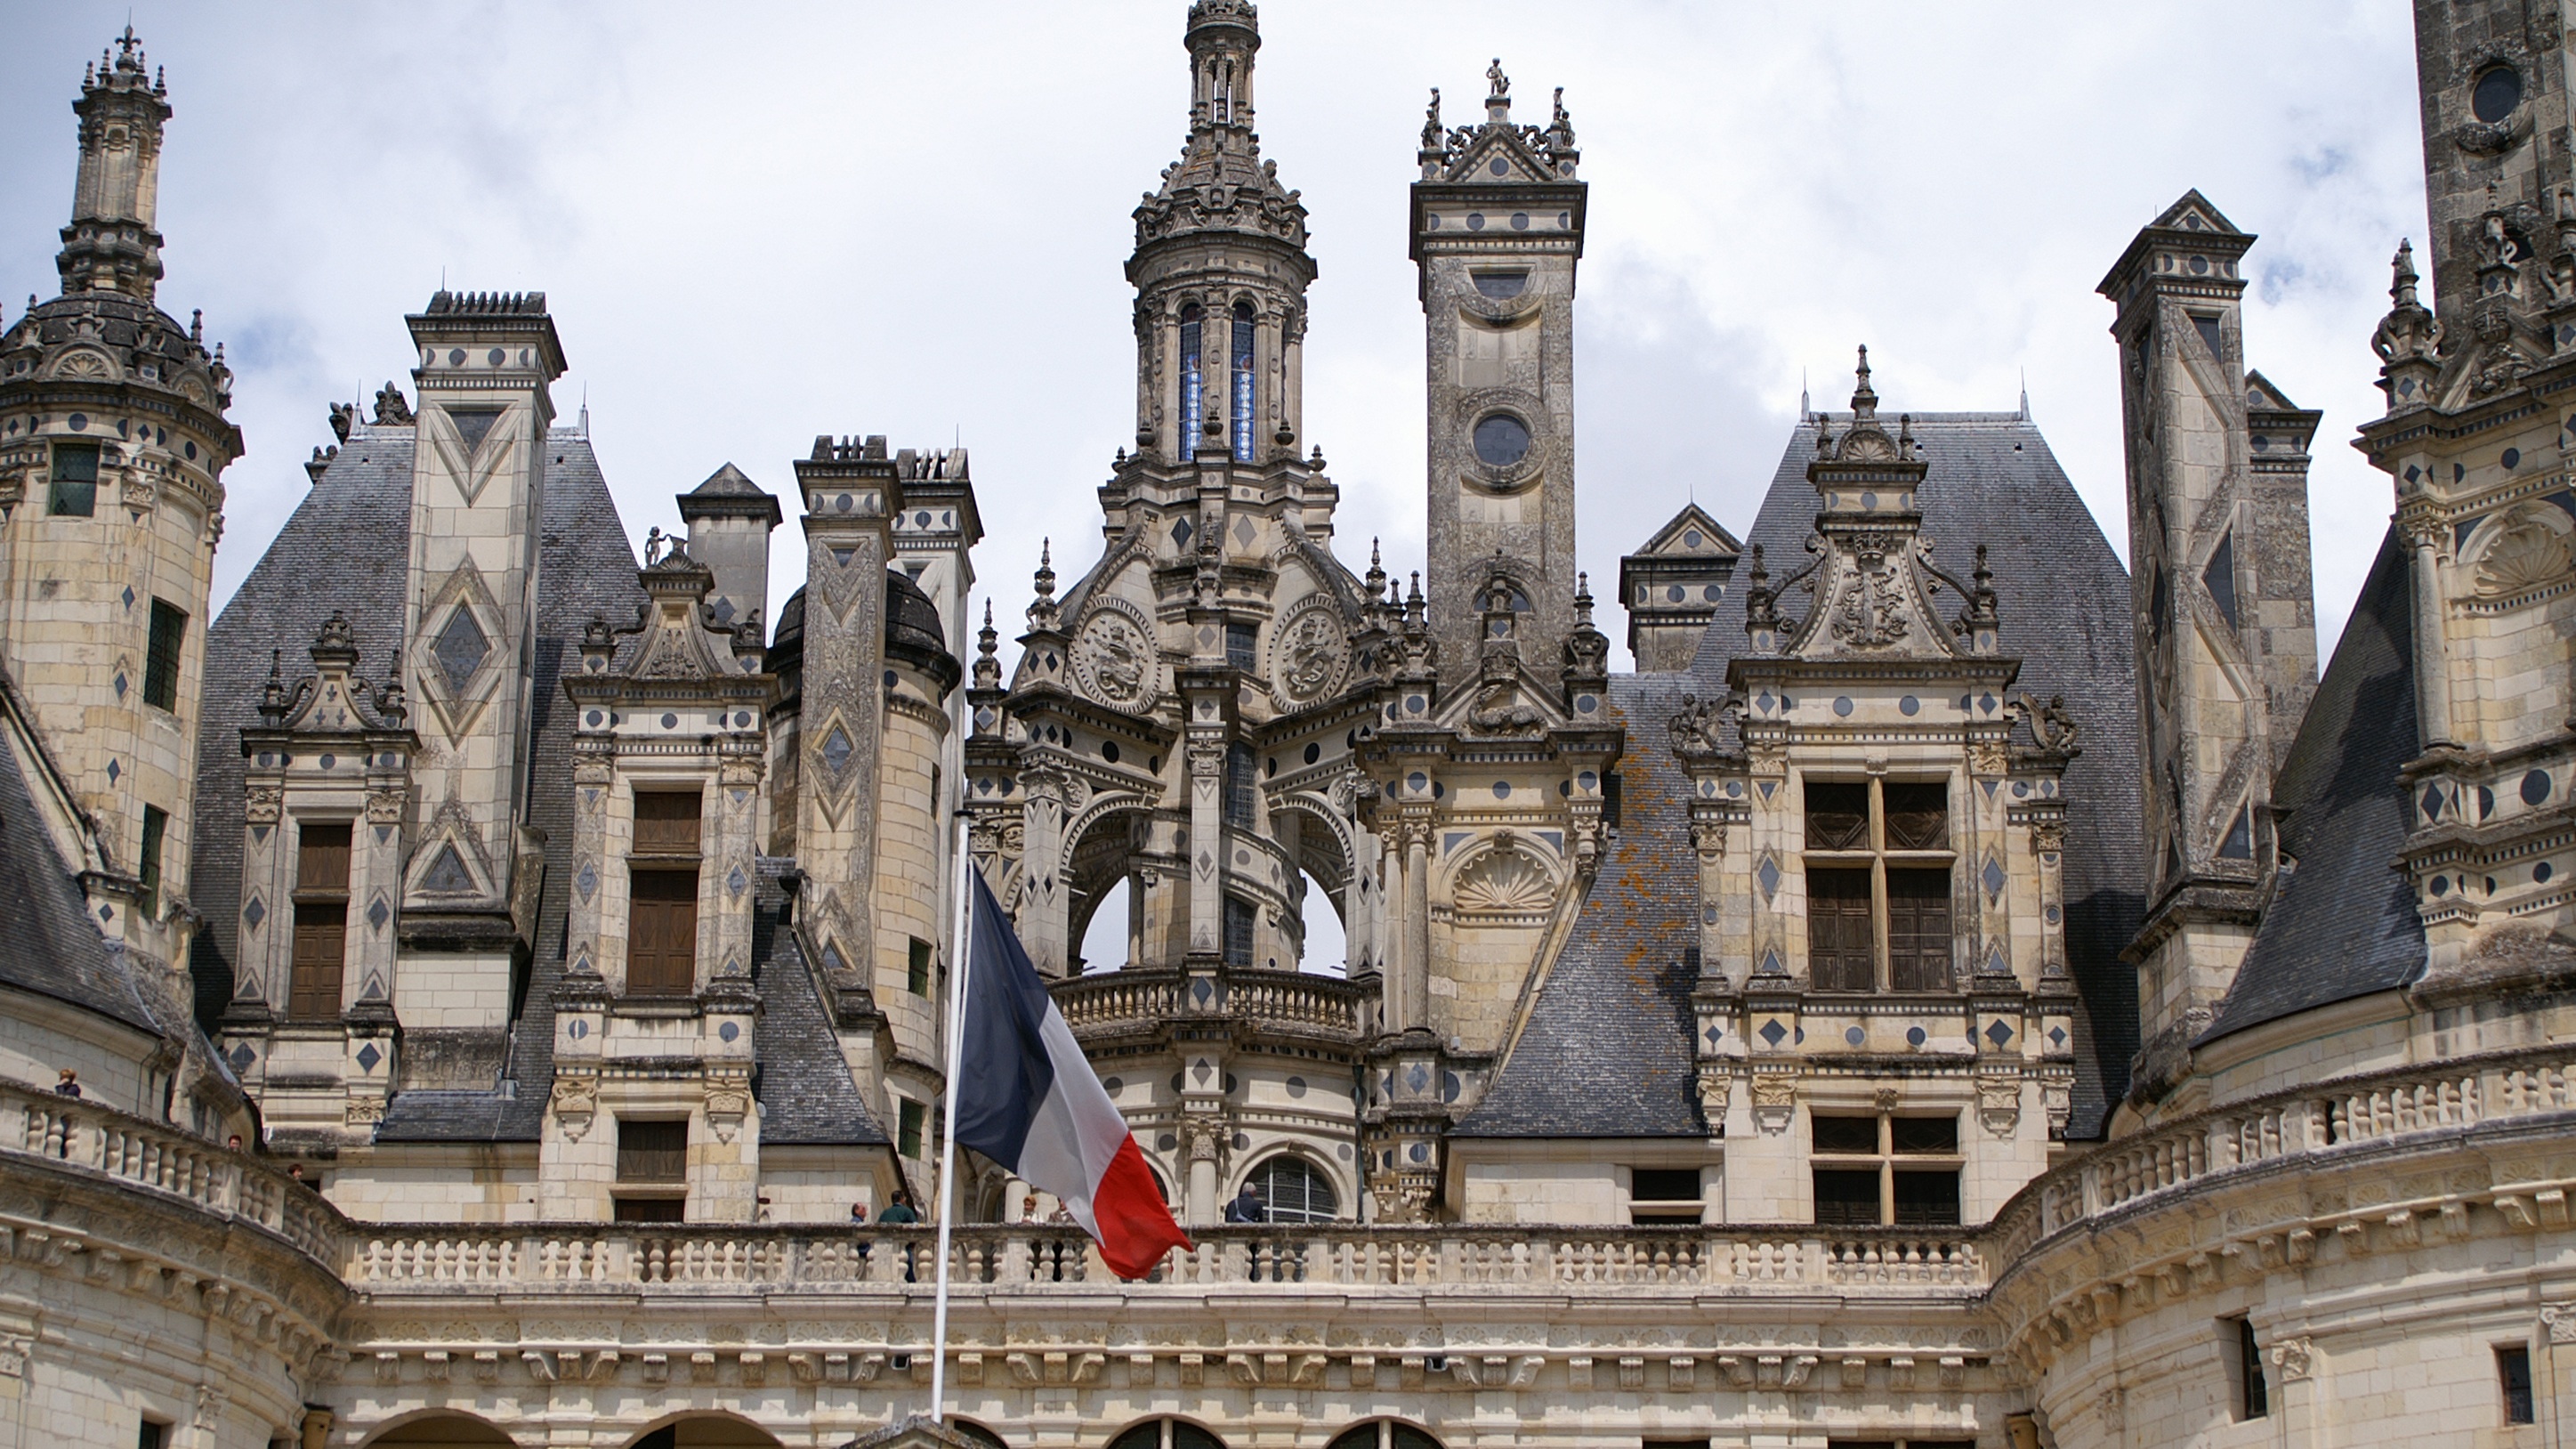
architecture, roof, building, palace, france, castle, landmark, facade, cathedral, tourism, chambord, loire, metropolis, gothic architecture, tours, historic site, ancient history, sehehswuerdigkeit